Sikorsky H-5

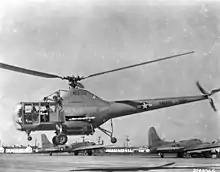
U.S. Air Force H-5D takes off post-World War II.

The H-5 was originally built by Sikorsky as its model S-48, designated as the R-5 by the United States Army Air Forces. It was designed to provide a helicopter having greater useful load, endurance, speed, and service ceiling than the Sikorsky R-4. The R-5 differed from the R-4 by having an increased rotor diameter and a new, longer fuselage for two persons in tandem, though it retained the R-4's tailwheel-type landing gear. Larger than the R-4 or the later R-6, the R-5 was fitted with a more powerful Wasp Junior 450-hp radial engine, and quickly proved itself the most successful of the three types. The first XR-5 of four ordered made its initial flight on 18 August 1943. In March 1944, the Army Air Forces ordered 26 YR-5As for service testing, and in February 1945, the first YR-5A was delivered. This order was followed by a production contract for 100 R-5s, outfitted with racks for two litters (stretchers), but only 34 were actually delivered. Of these, fourteen were the R-5A, basically identical with the YR-5A. The remaining twenty were built as the three-place R-5D, which had a widened cabin with a two-place rear bench seat and a small nosewheel added to the landing gear, and could be optionally fitted with a rescue hoist and an auxiliary external fuel tank. Five of the service-test YR-5As were later converted into dual-control YR-5Es. The United States Navy evaluated three R-5As as the HO2S-1.